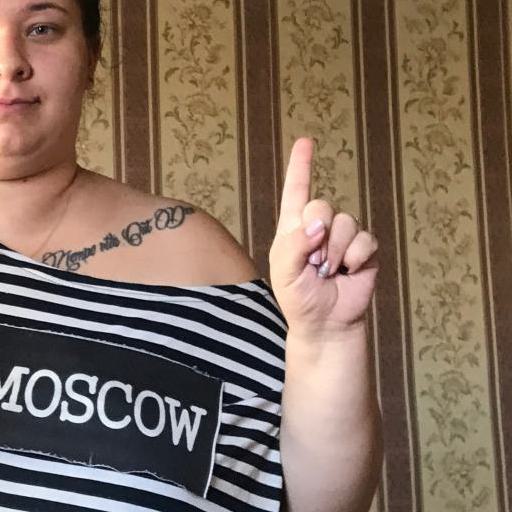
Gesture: one